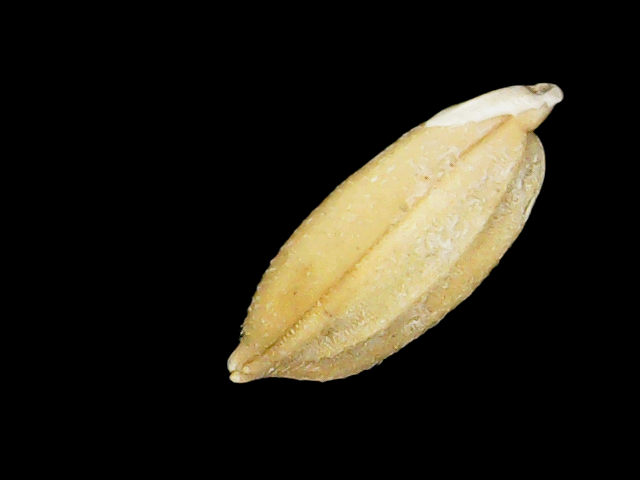
Rice variety: Binadhan08